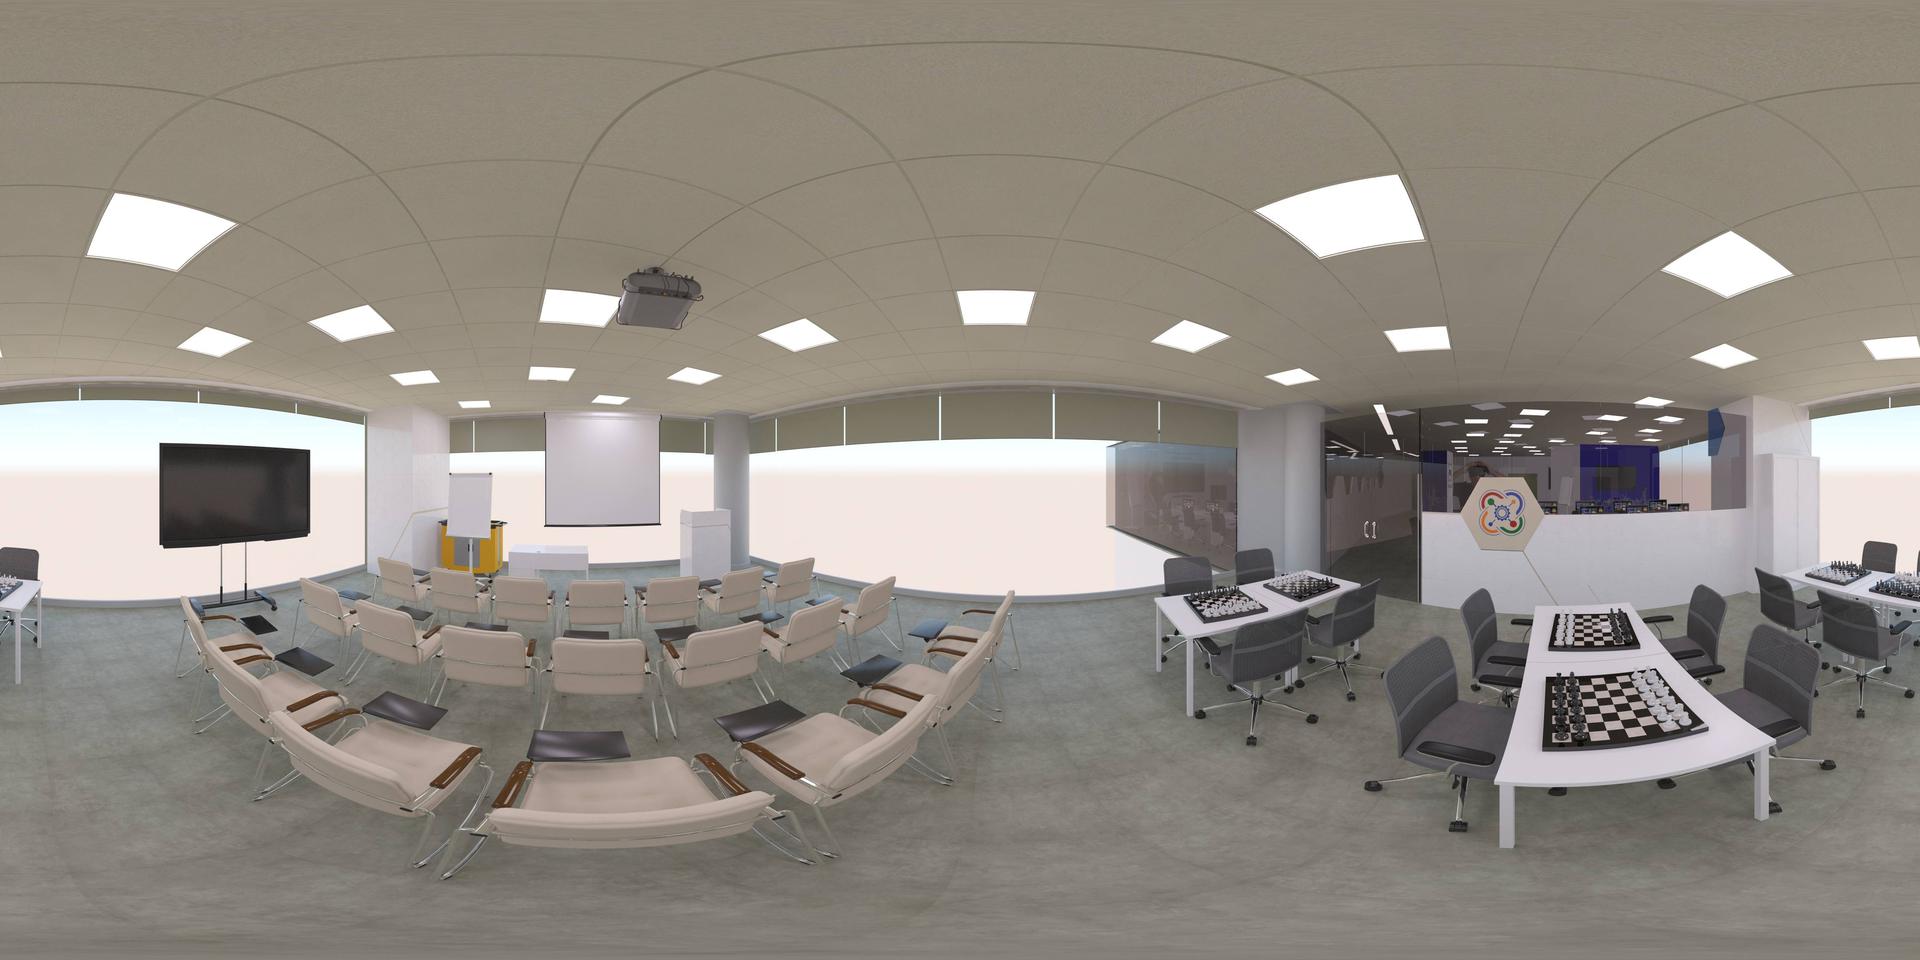
Referred object: the ceiling-mounted projector

Referred object: the yellow presentation cart

Referred object: the TV opposite the projector screen